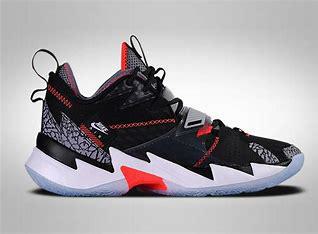
Brand: Jordan
Model: Why Not ZER0 3